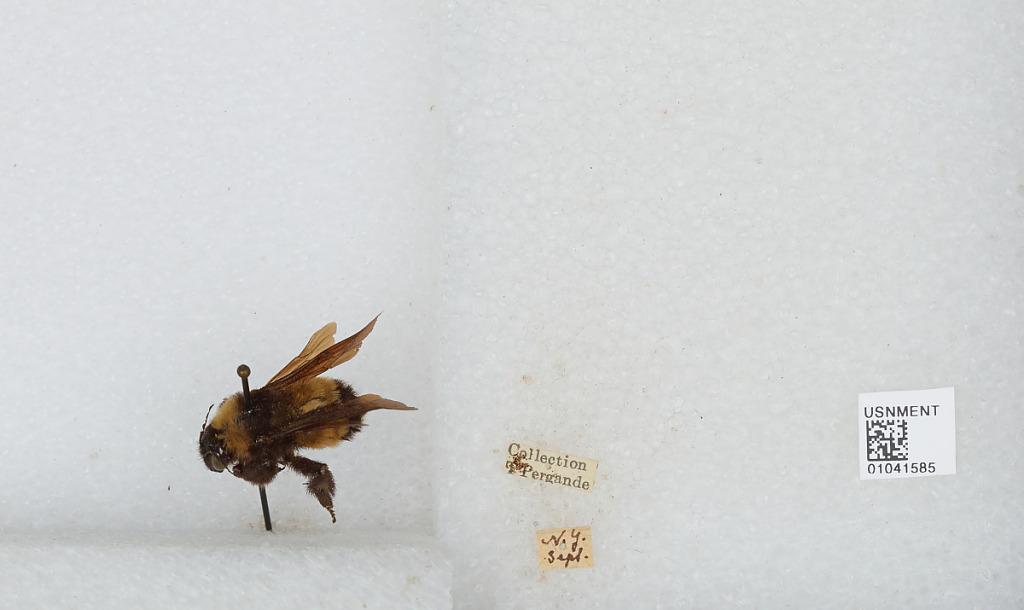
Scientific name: Bombus sp.
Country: United States
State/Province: New York